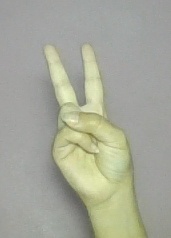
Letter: taa